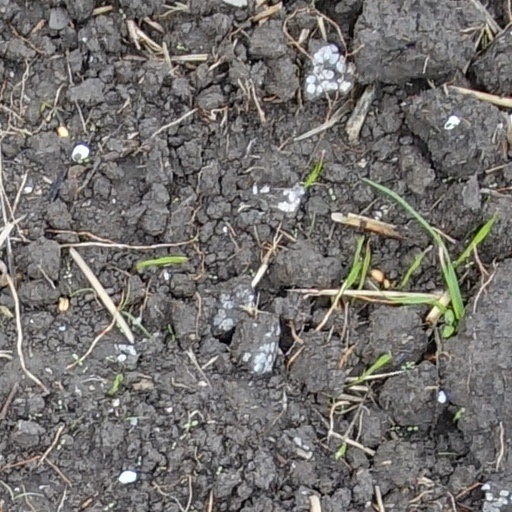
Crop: wheat